Miss Universe 2017

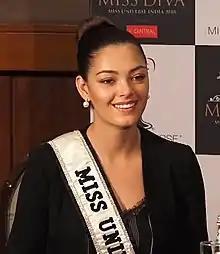
Demi-Leigh Nel-Peters

Miss Universe 2017 was the 66th Miss Universe pageant, held at The AXIS in Las Vegas, Nevada, United States on 26 November 2017.